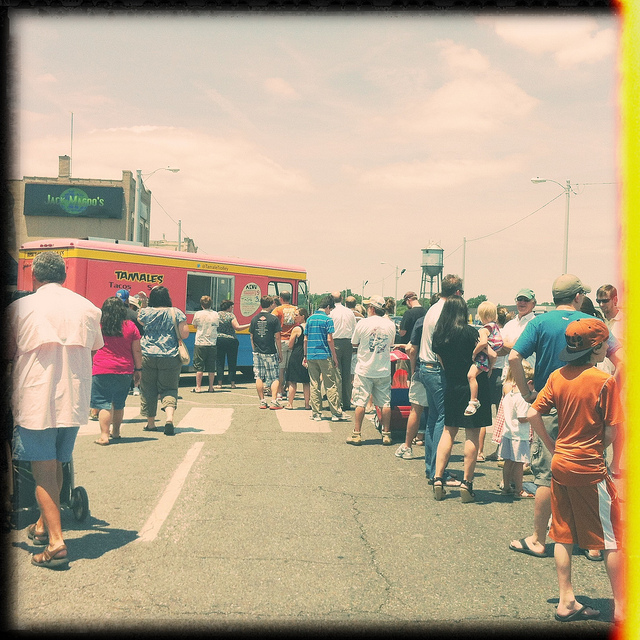
user: Given an image and a question. Answer the question in a short answer. Question: What food truck are the people standing in line for? Short Answer:
assistant: taco